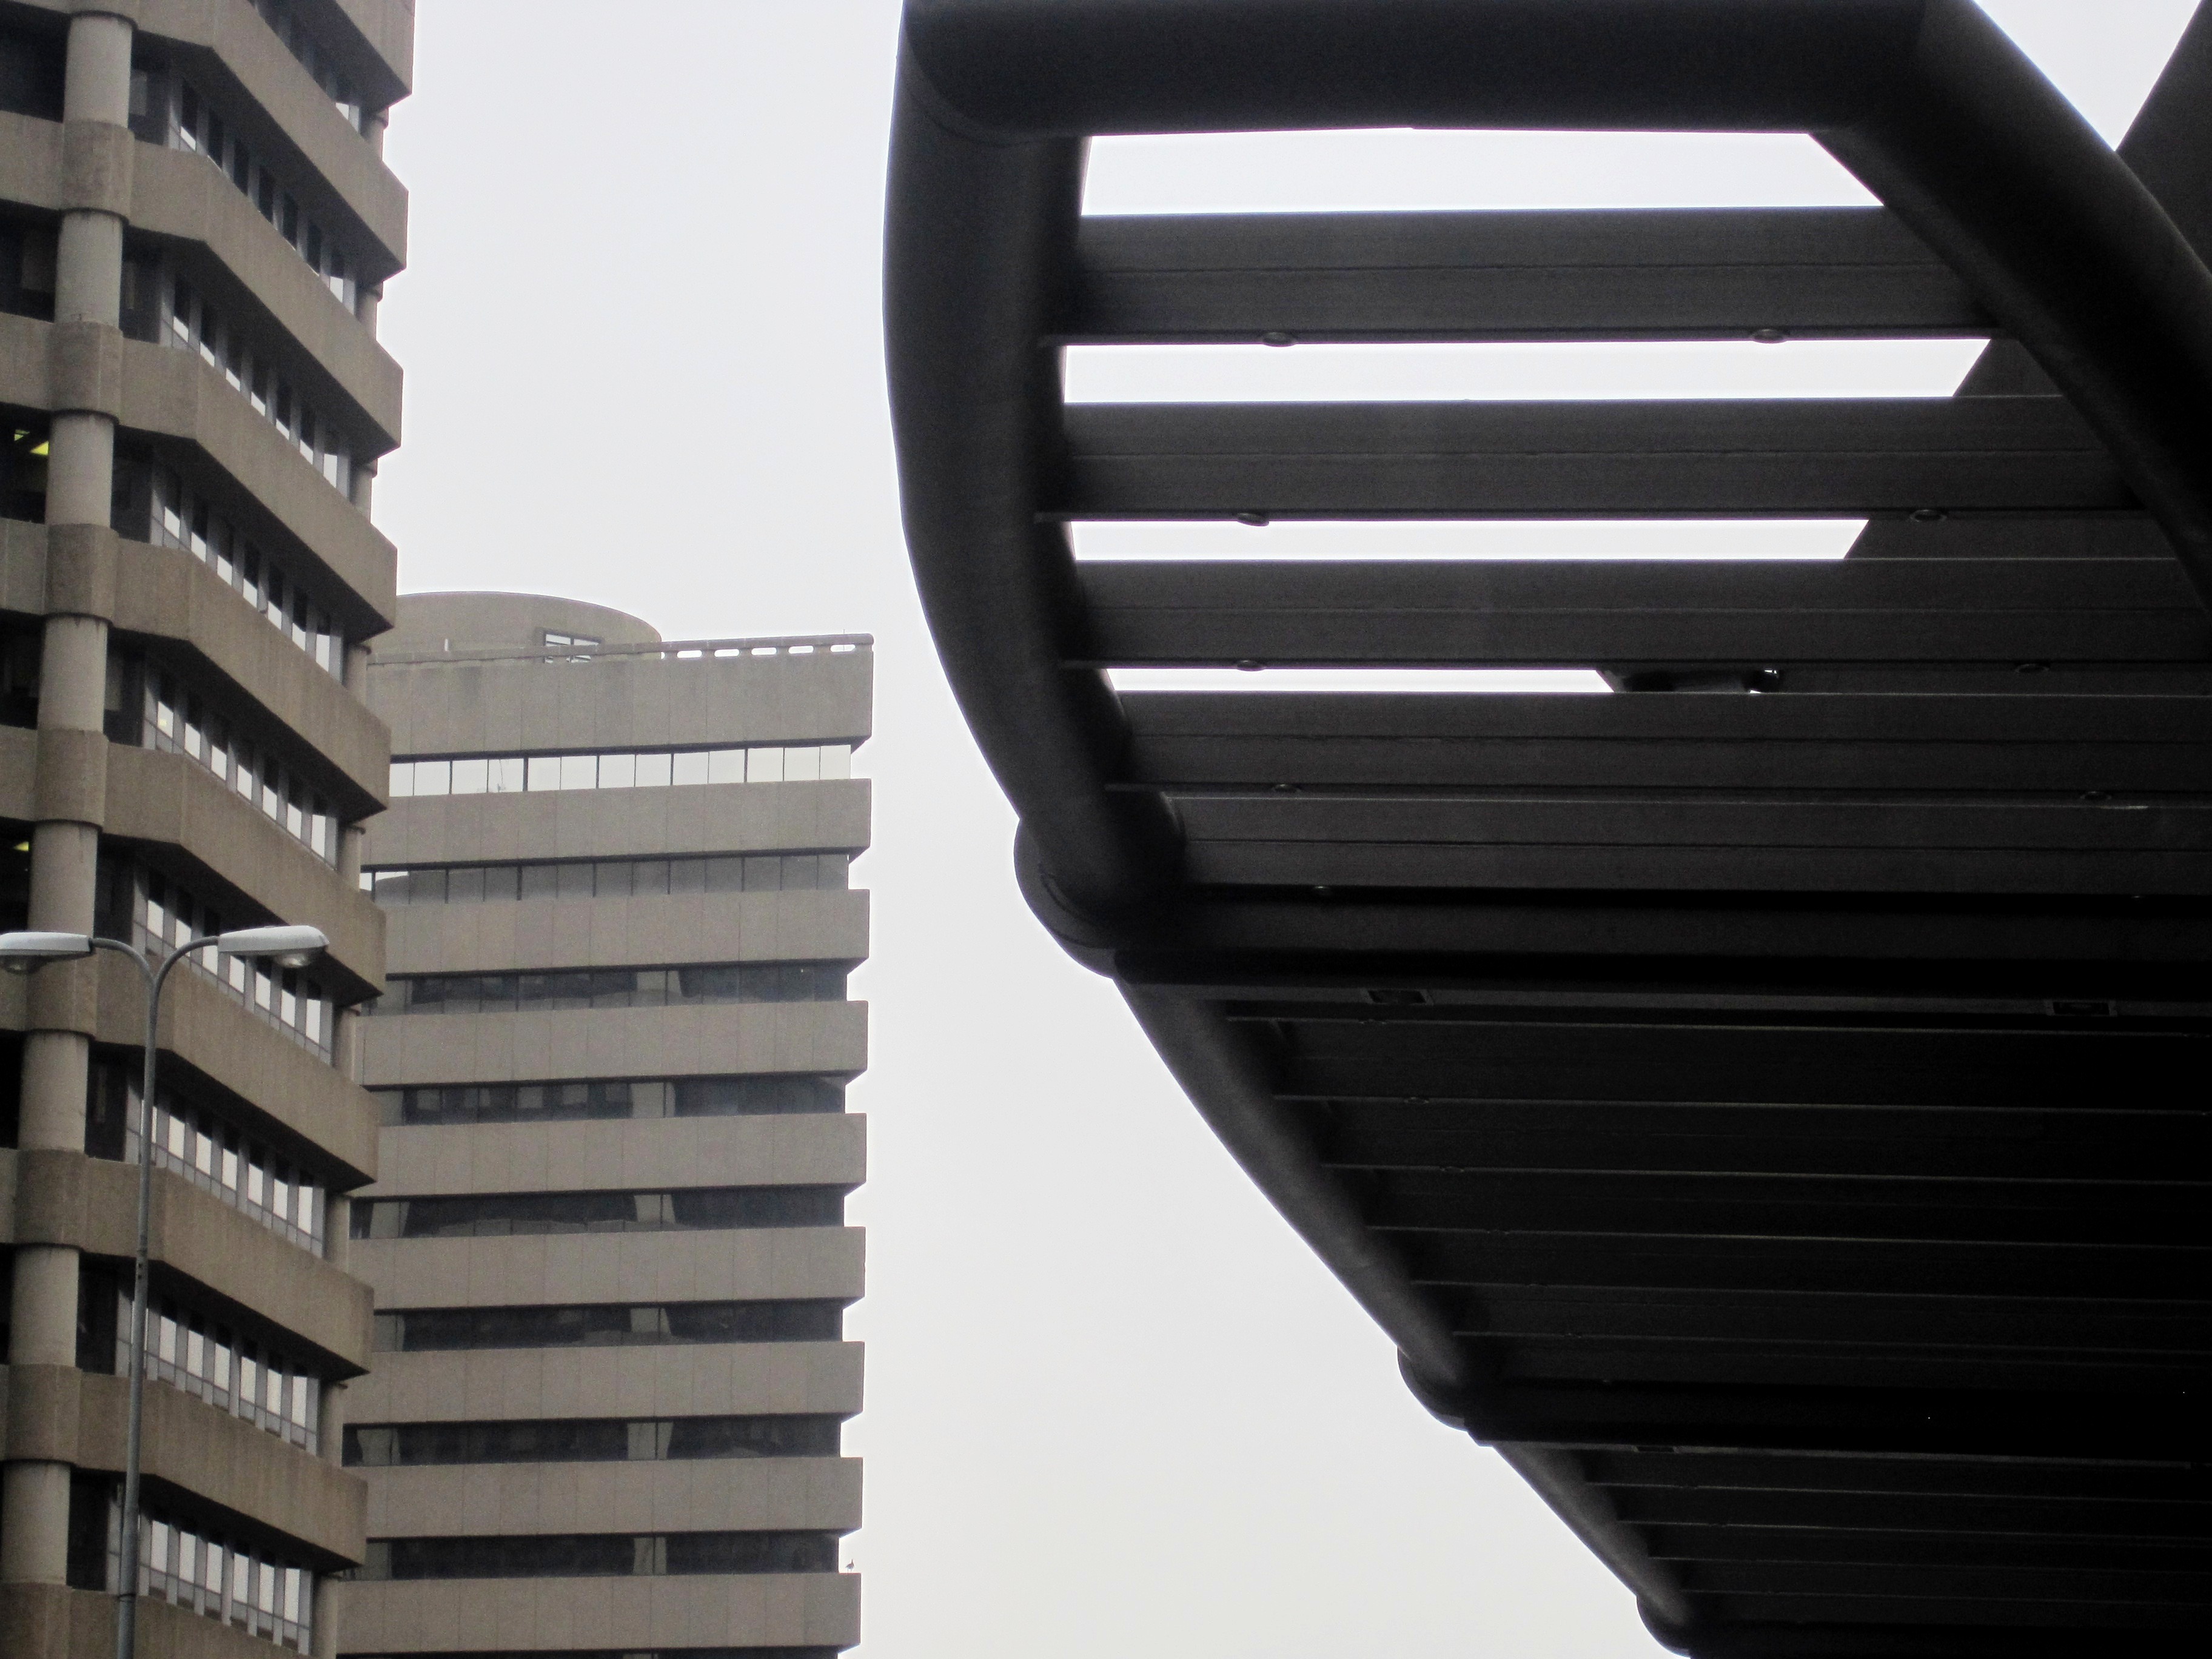
light, black and white, architecture, building, skyscraper, line, platform, monochrome, lighting, overhead, interior design, grey, lines, stairs, towering, angles, shape, slats, parallels, monochrome photography, window covering